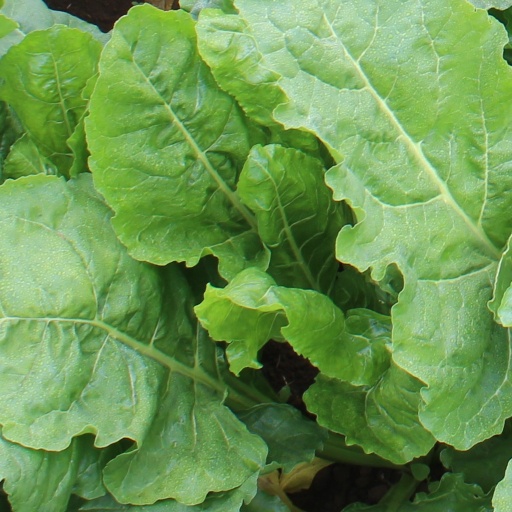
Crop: sugar beet